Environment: real
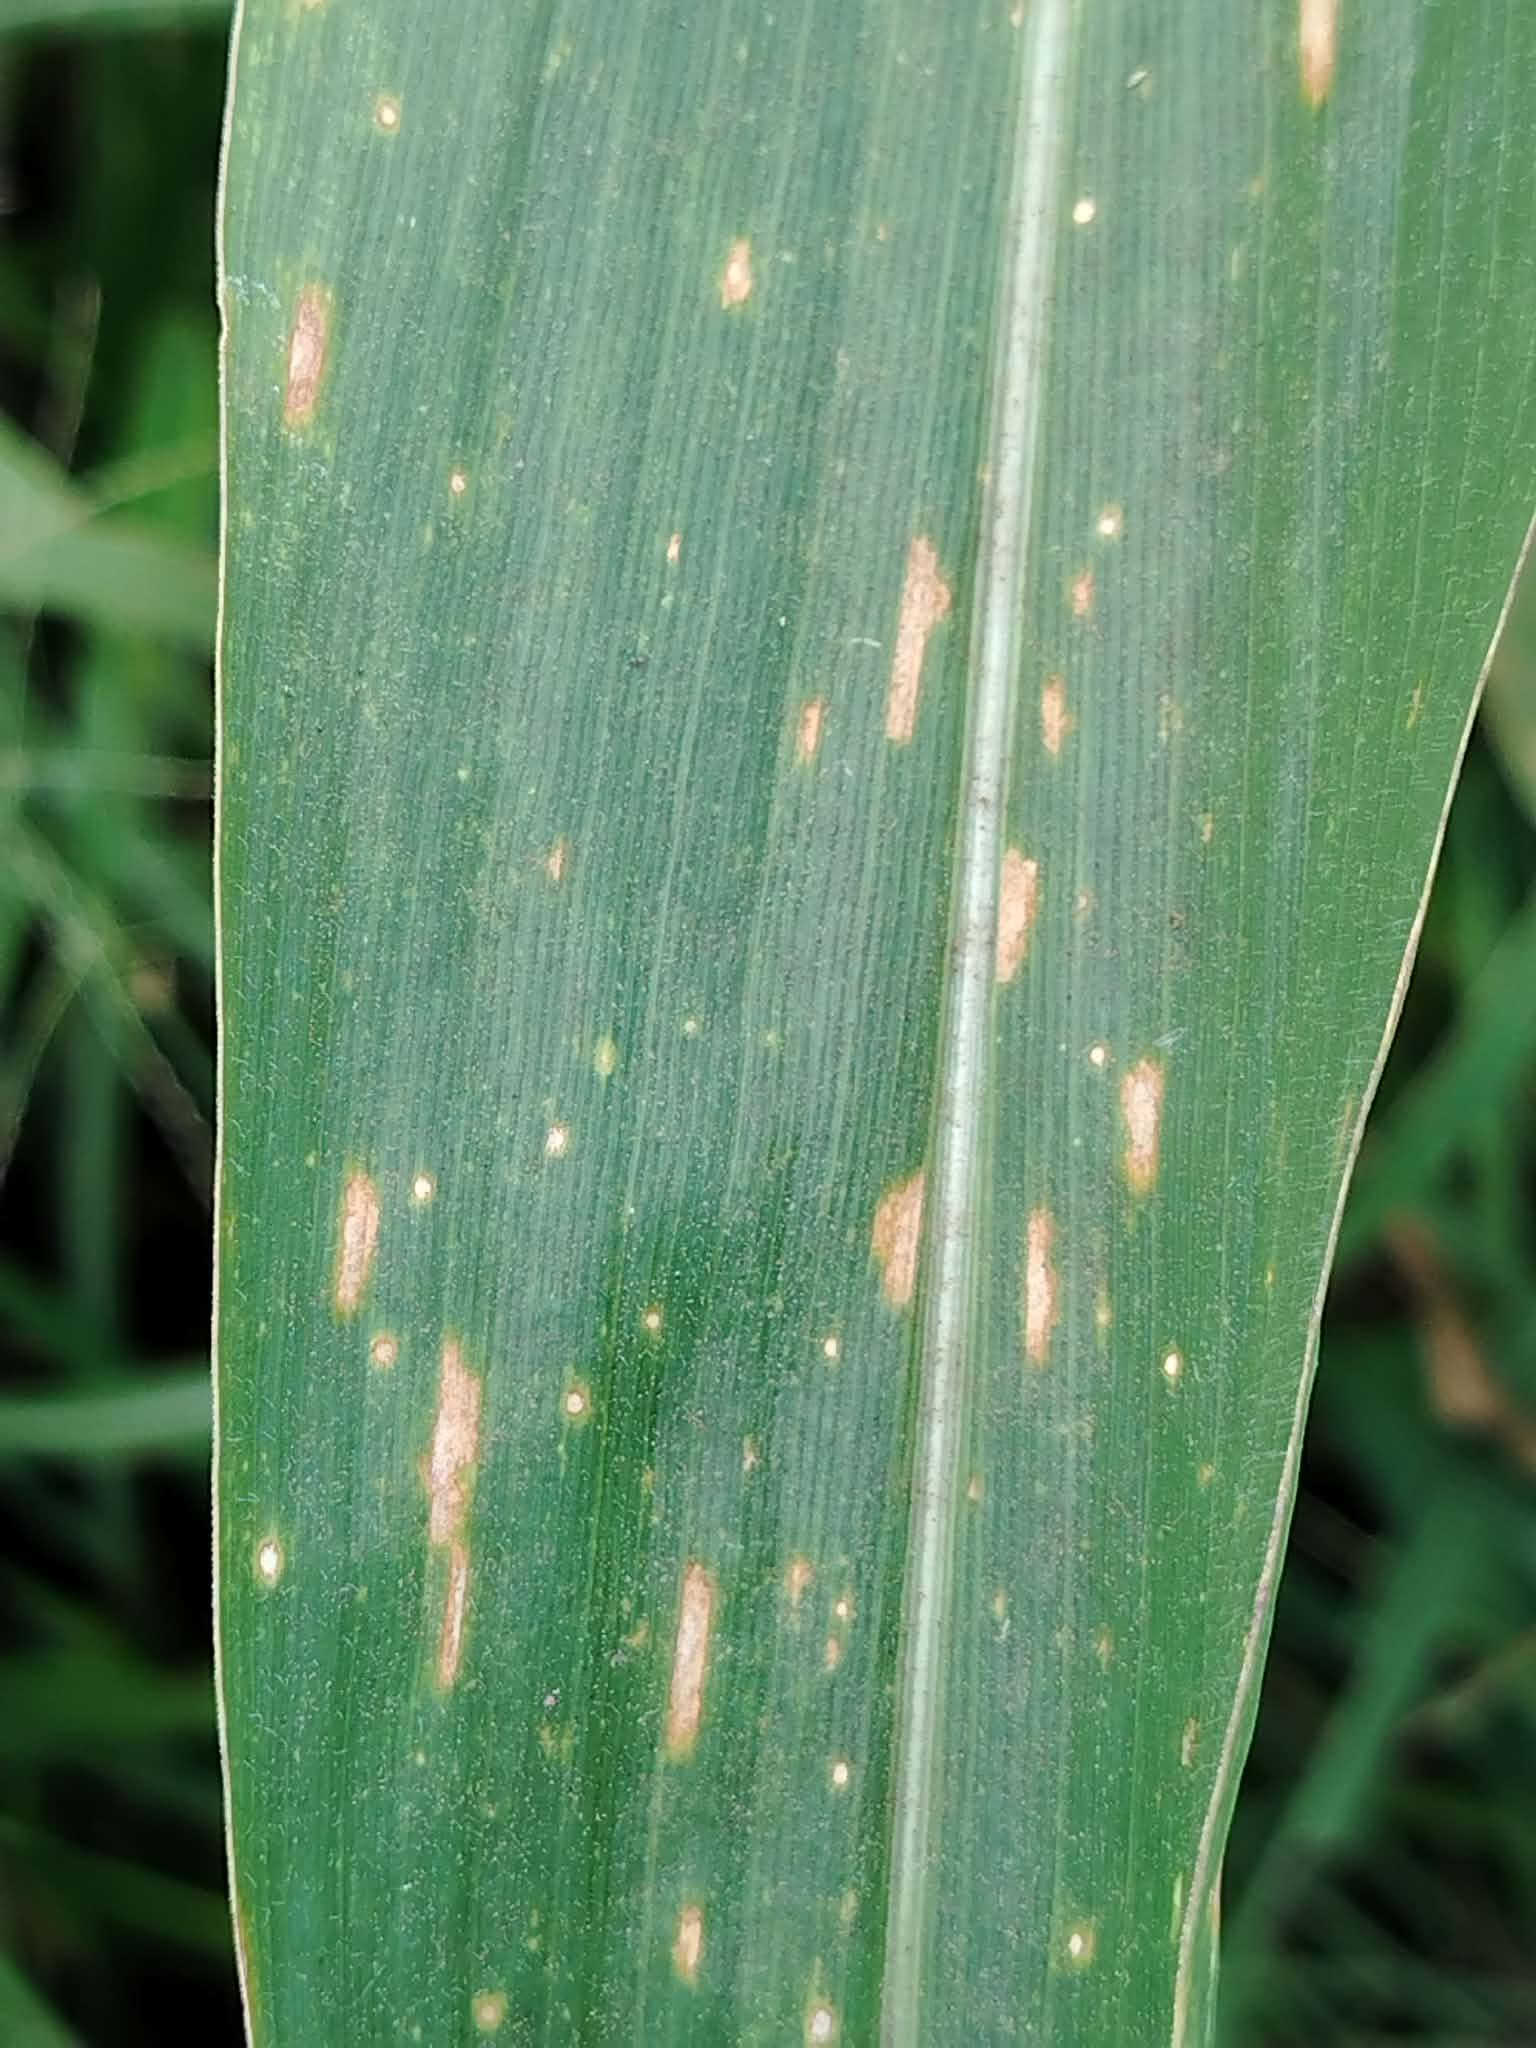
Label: gray_leaf_spot